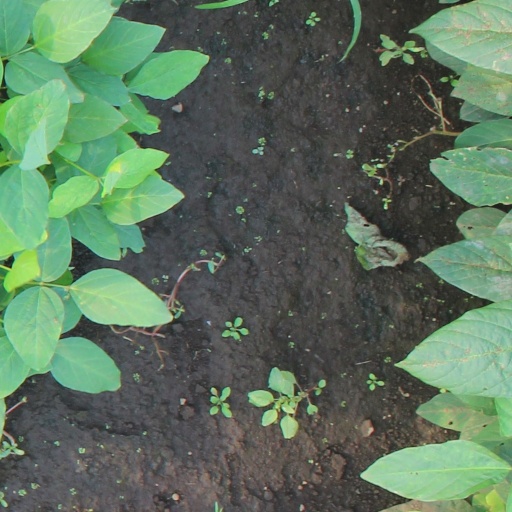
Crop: soybean